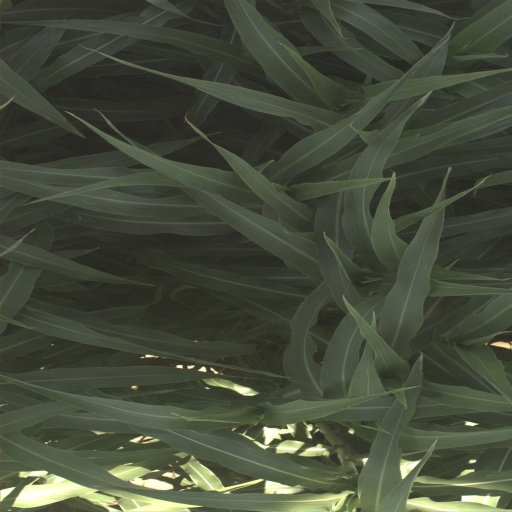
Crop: sorghum